Hawaii Undersea Research Laboratory

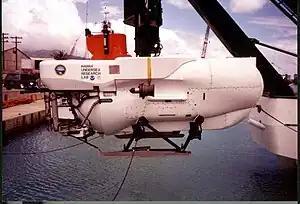

The Hawaiʻi Undersea Research Laboratory (HURL) is a regional undersea research program within the School of Ocean and Earth Science and Technology (SOEST) at University of Hawaiʻi at Mānoa, in Honolulu. It is considered one of the more important of the independently run undersea research laboratories in the U.S. HURL operated two deep diving submersibles, the "Pisces IV" and "Pisces V" and specializes in supporting scientific ocean research and exploration. HURL is actively involved in monitoring deep-sea ecosystems, including coral habitats and fisheries, and conducts maritime archaeology research including documenting World War II wreckage from the Attack on Pearl Harbor in 1941.